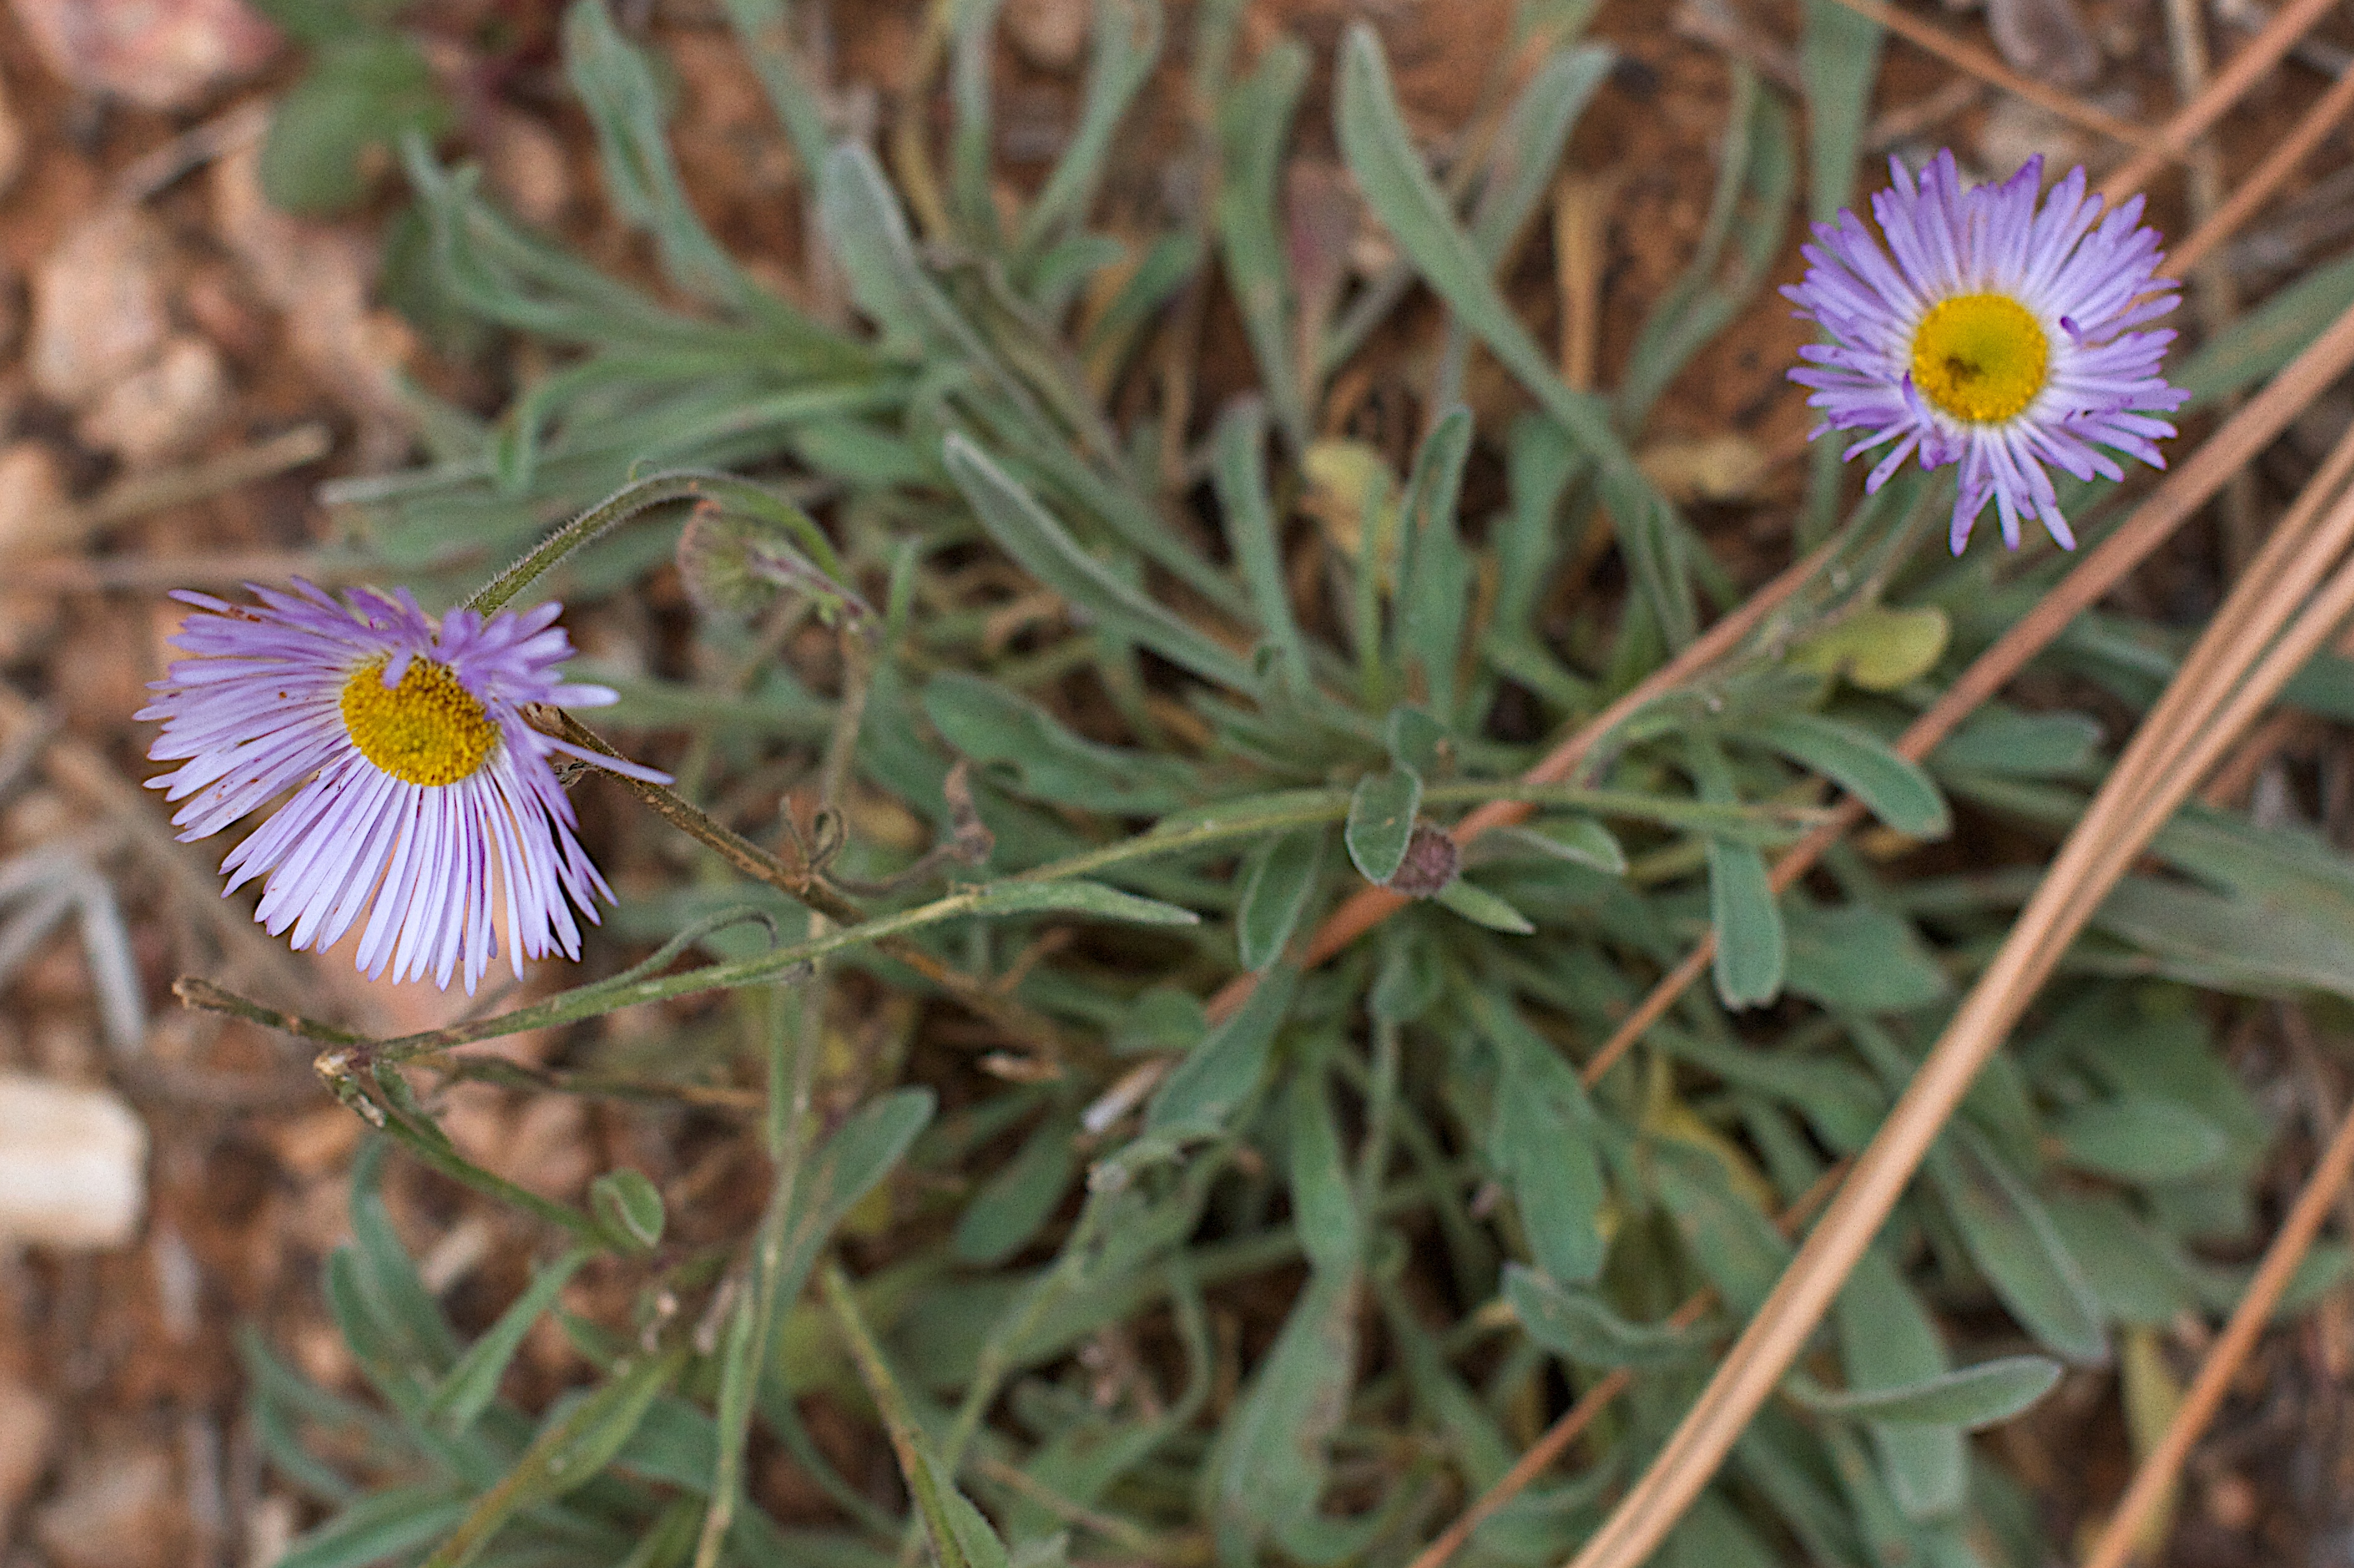
nature, plant, meadow, flower, daisy, botany, flora, fauna, wildflower, aster, thistle, macro photography, flowering plant, daisy family, annual plant, land plant